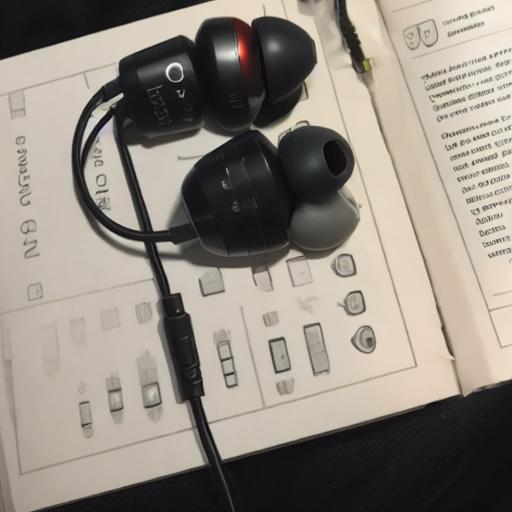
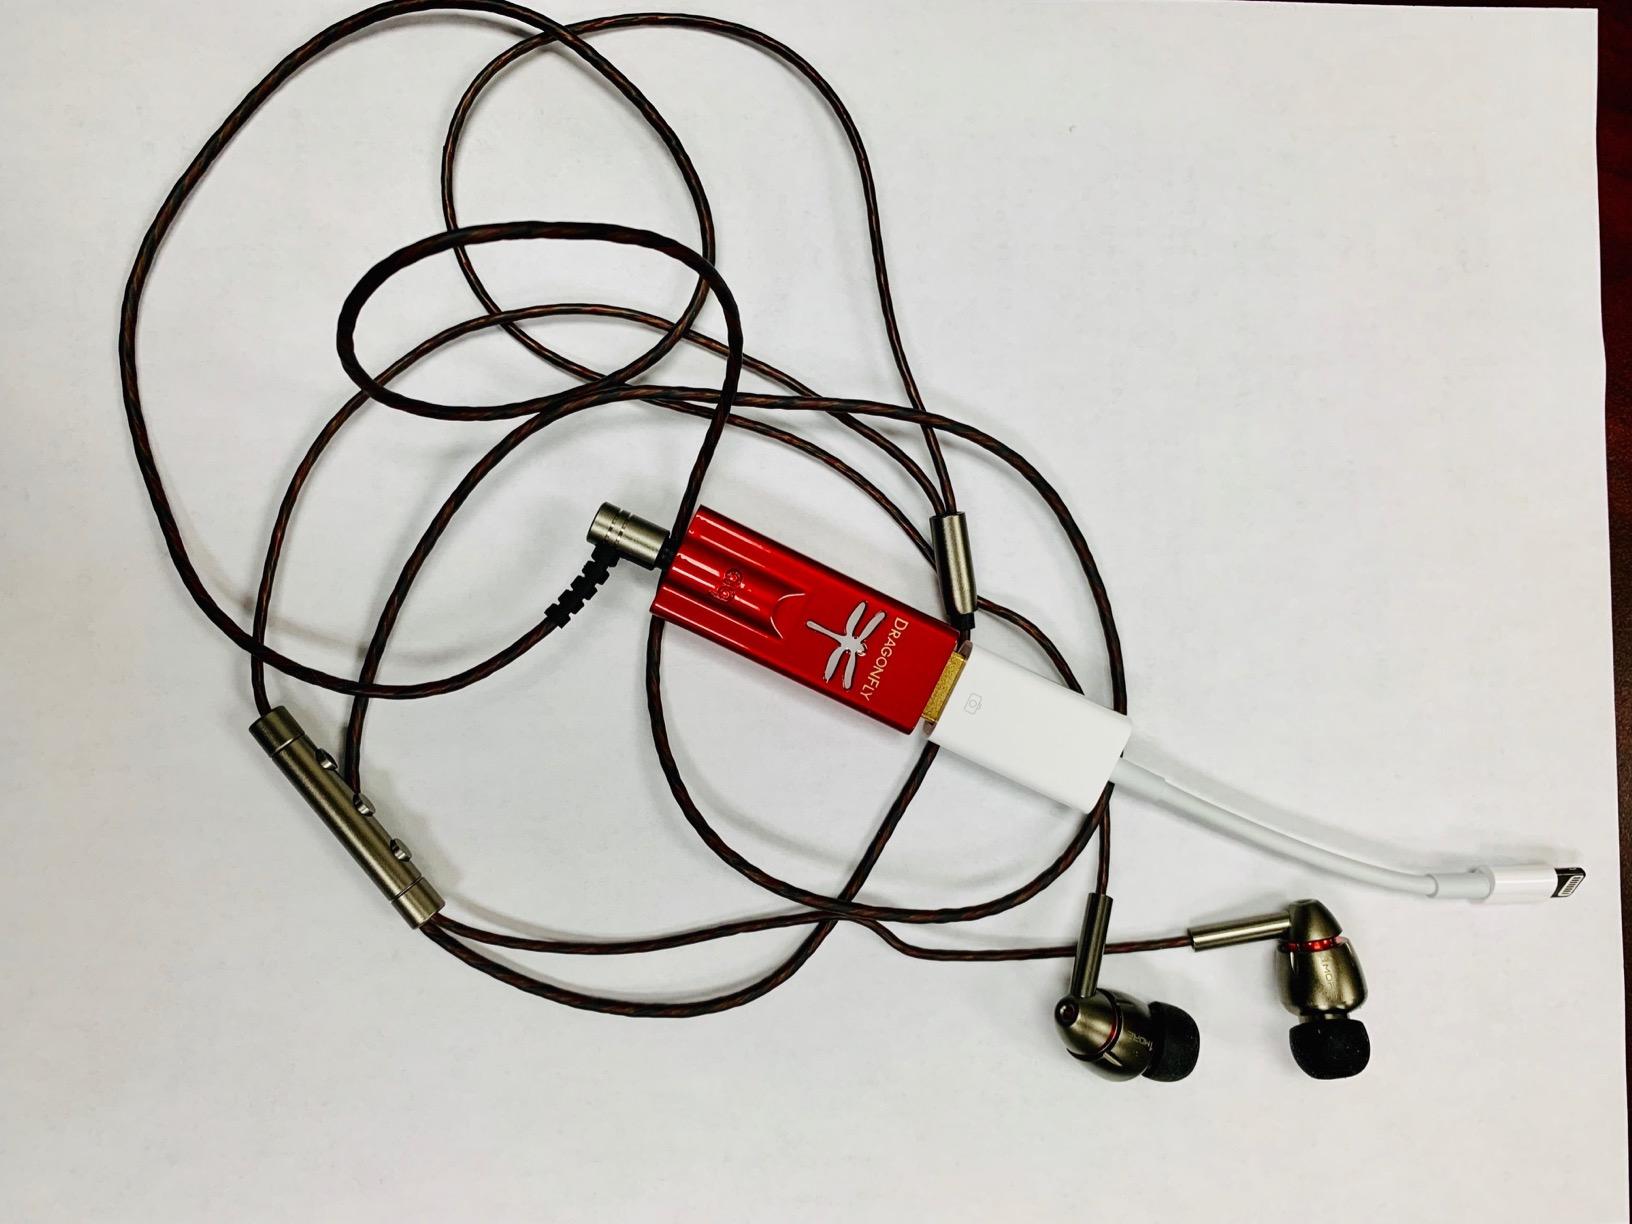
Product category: headphones
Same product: no